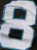
Number: 8